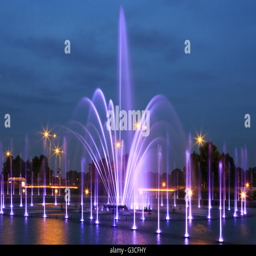
the illuminated fountain at night